María Luisa Merlo

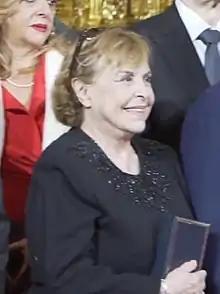
Merlo in 2017

María Luisa Merlo Colomina (born 6 September 1941) is a Spanish film, theatre and television actress.